Benjamin Franklin High School (New Orleans)

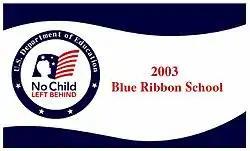
Franklin was named a National Blue Ribbon School in 2003.

In the fall of 2008, the Louisiana Department of Education rated schools in Orleans Parish for the first time since Hurricane Katrina. With an SPS of 165.2, Ben Franklin again had the highest performance score in the state.